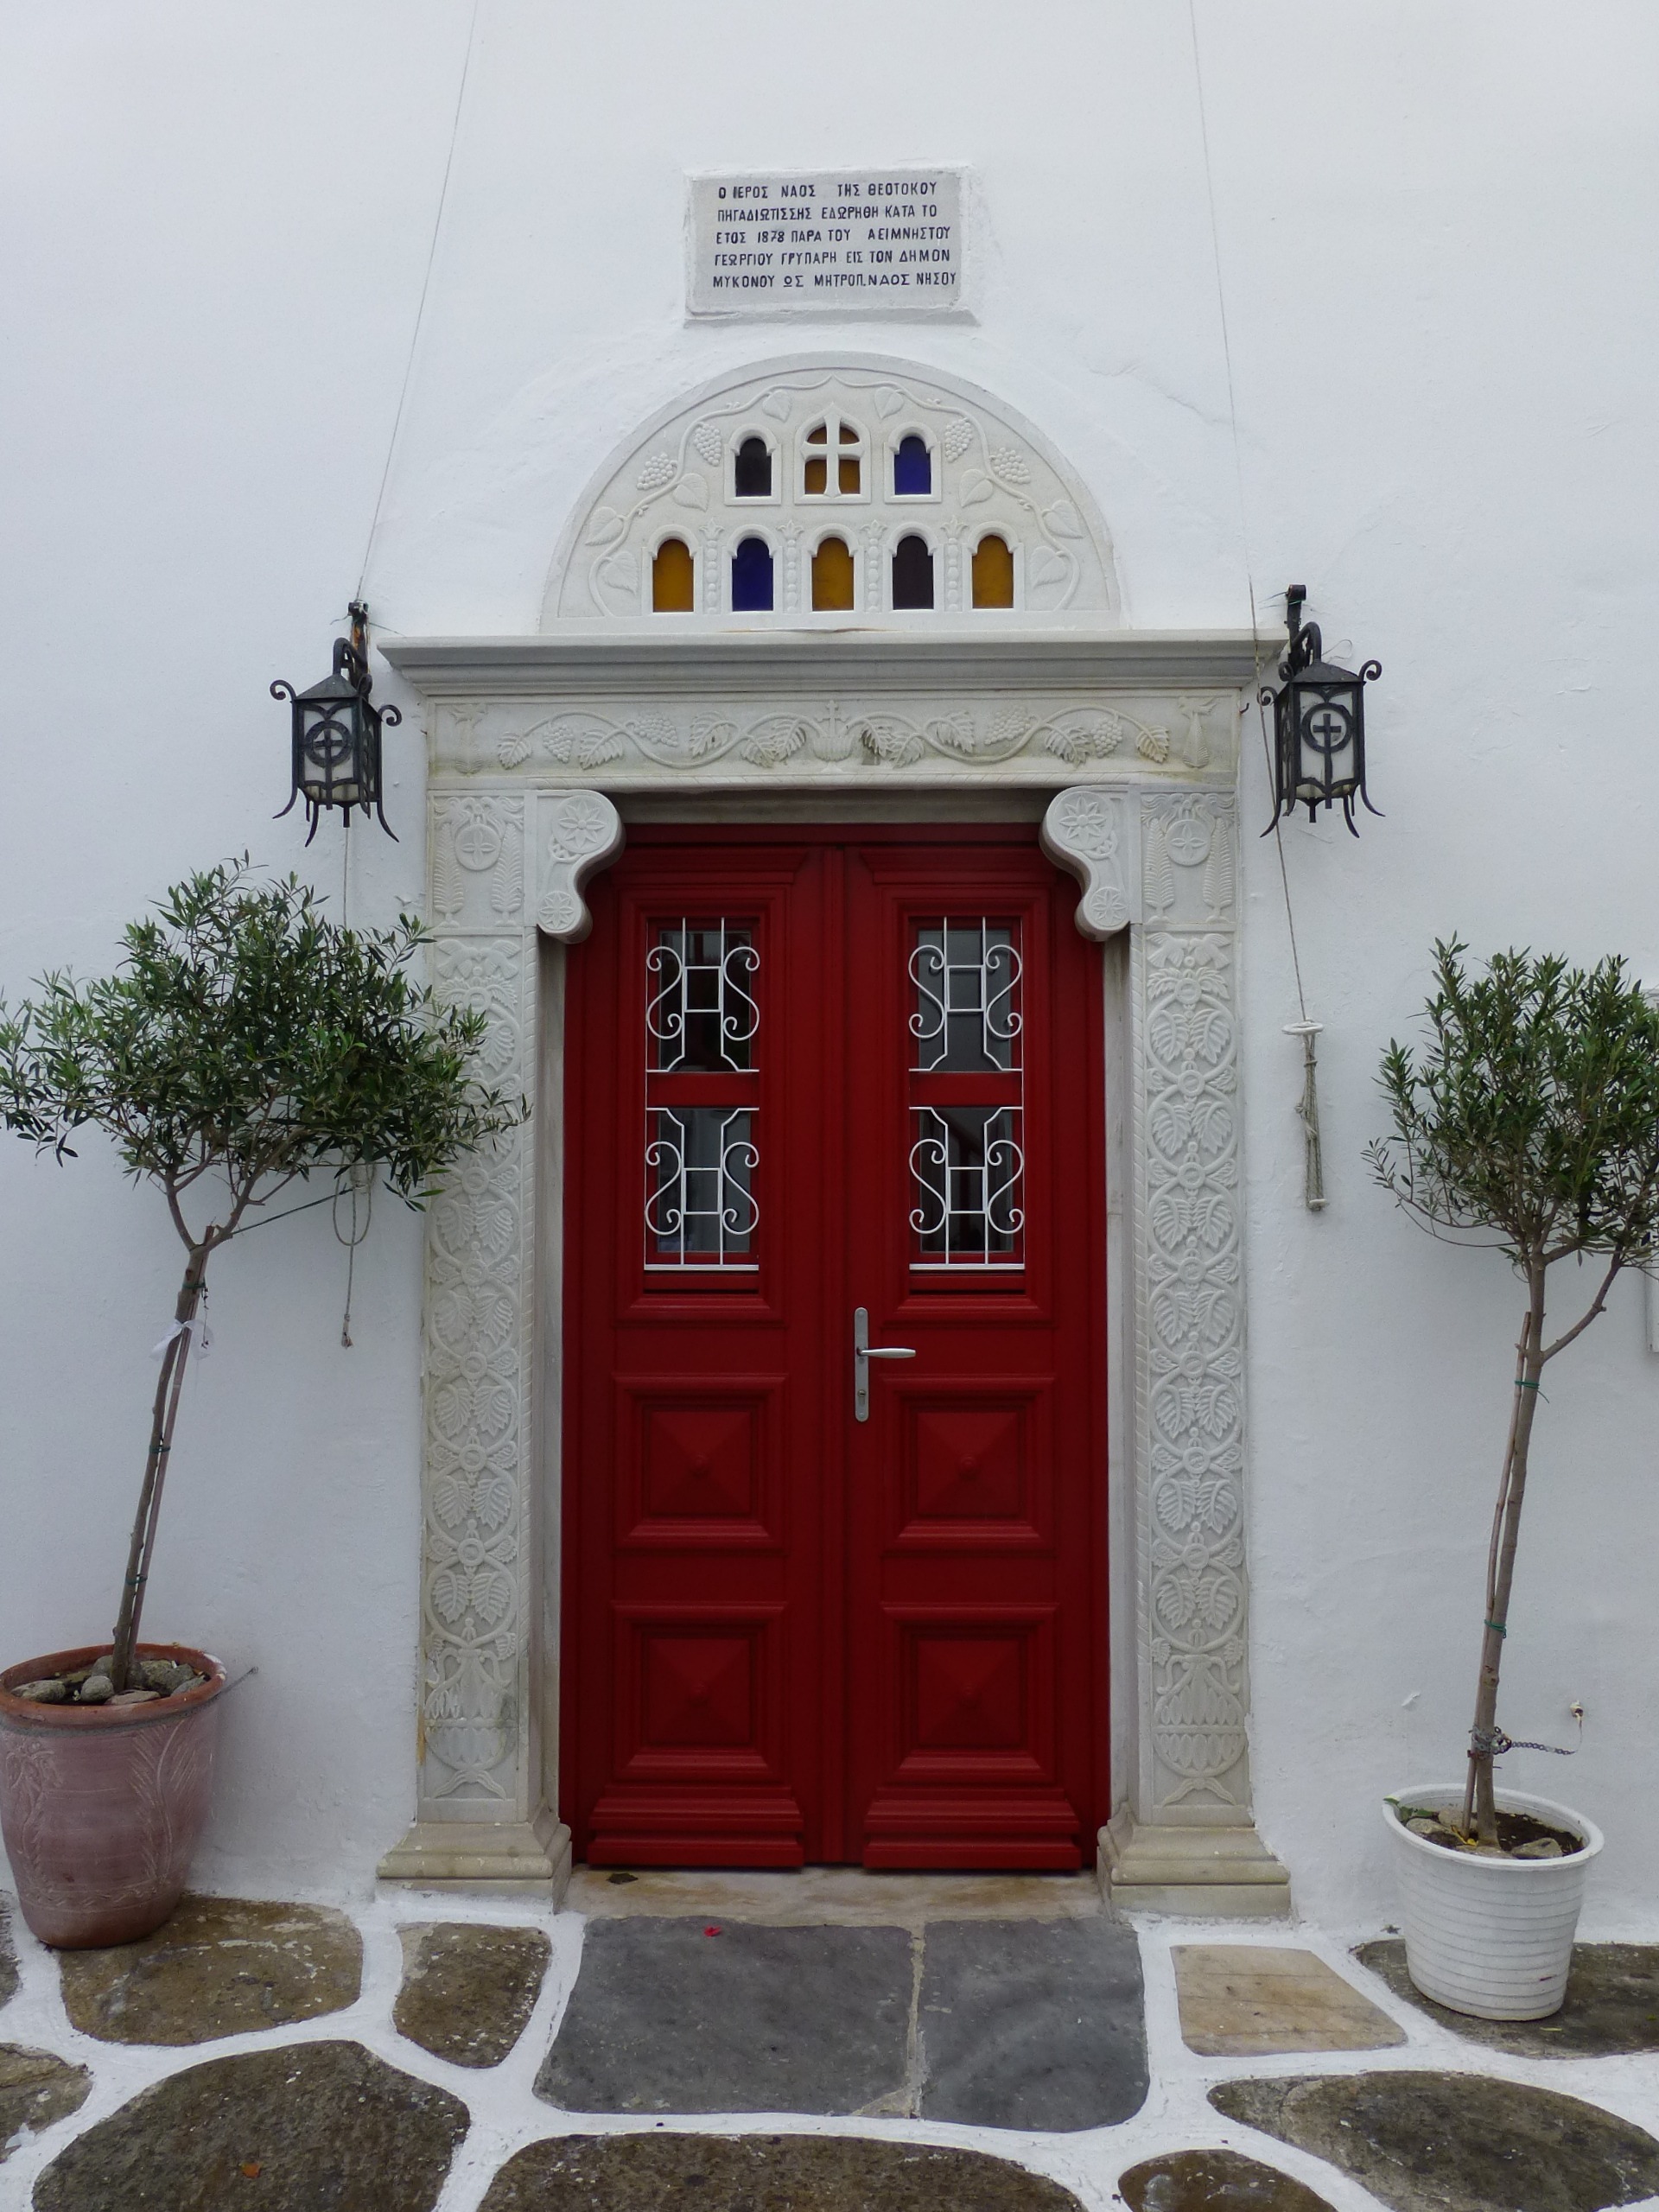
architecture, arch, facade, chapel, door, place of worship, shrine, greece, church door, red door